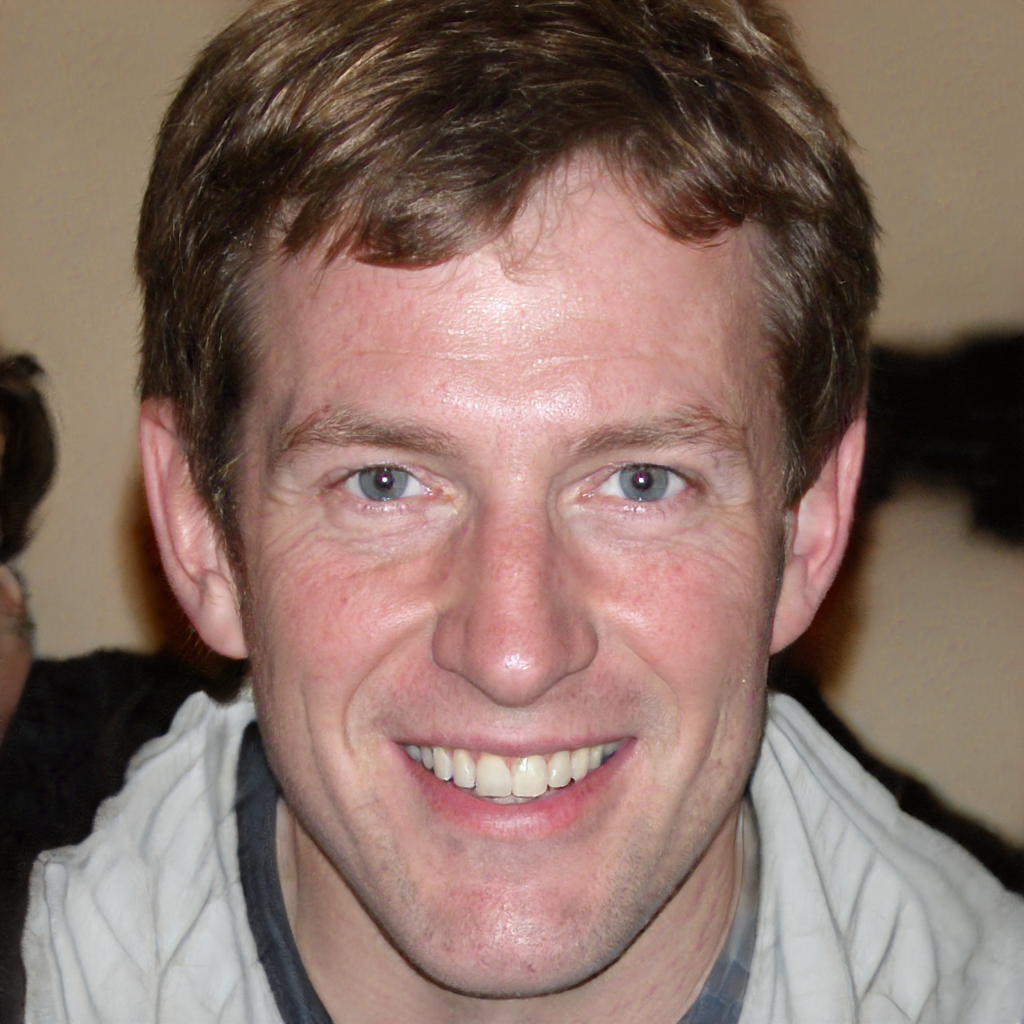
Gender: Male